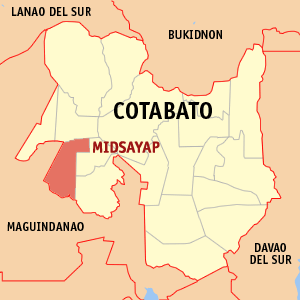
Midsayap est une municipalité des Philippines située dans la province de Cotabato.